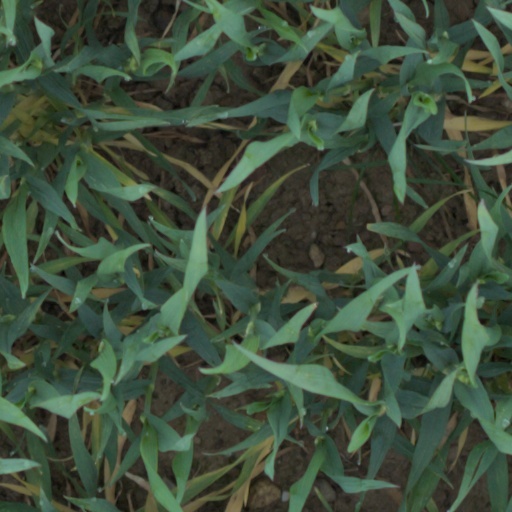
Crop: wheat